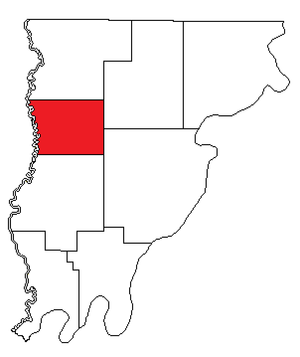
Le precinct de Lick Prairie est un precinct électoral situé à l'ouest du comté de Wabash dans l'Illinois, aux États-Unis. En 2010, ce precinct comptait une population de 213 habitants.